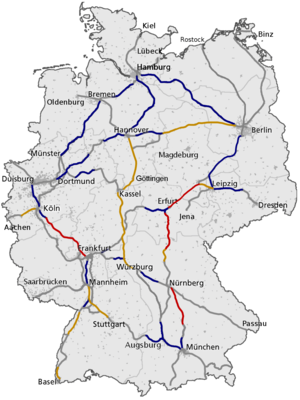
Intercity-Express / Rutekoncepter og netværkslayout
ICE-netværket      Højhastighedslinjer: 300 km/t      Højhastighedslinjer: 250 km/t      Renoverede linjer: 200-230 km/t      Andre linjer: max 160 km/t
"InterCityExpress, eller bare ICE, er et system af højhastighedstog, der primært kører i Tyskland og dets nabolande. Toget, der er Deutsche Bahns flagskib, er også den højeste produktkategori fra DB Fernverkehr. Brand-navnet ""ICE"" er blandt de bedst kendte i Tyskland med et kendskab blandt befolkningen tæt på 100% ifølge DB.